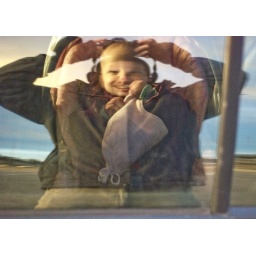
My reflection off of my car window while Abby was in her car seat looking out at me.